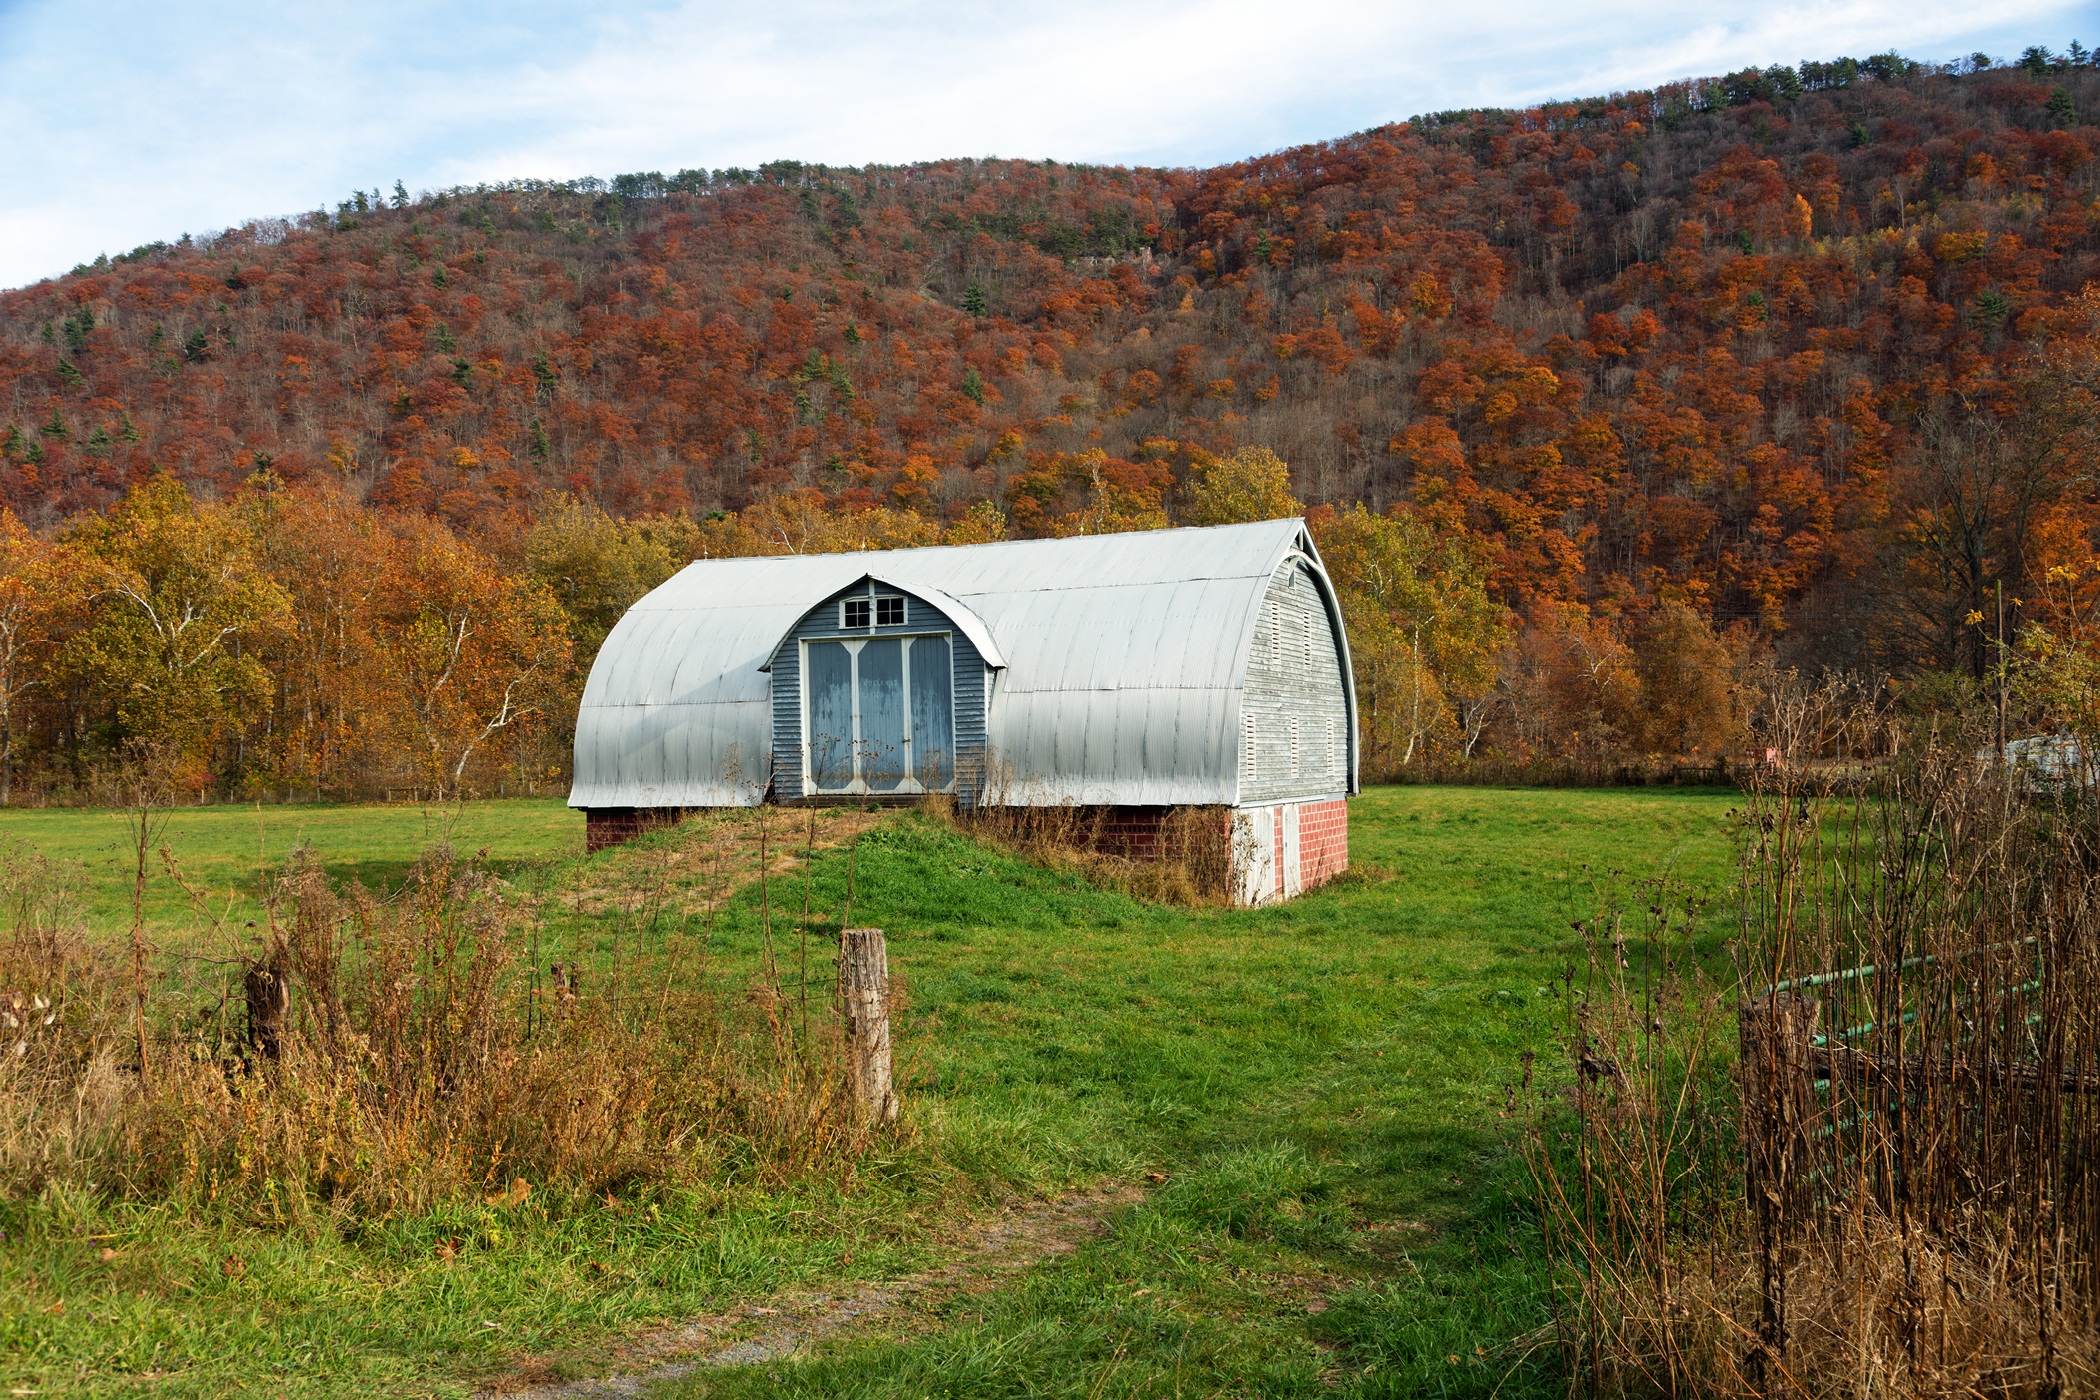
landscape, field, farm, meadow, prairie, countryside, fall, hill, barn, country, hut, transport, rural, pasture, autumn, agriculture, hills, mountains, rural area